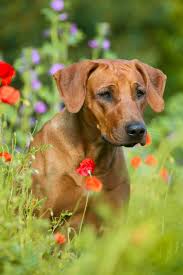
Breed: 230-n000080-Rhodesian_ridgeback